Mike Huckabee

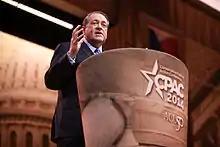
Huckabee speaking at 2014 Conservative Political Action Conference (CPAC) in Maryland

On February 9, 2008, Huckabee won the first election following Super Tuesday, by winning 60% of the vote in the Kansas Republican Caucuses.